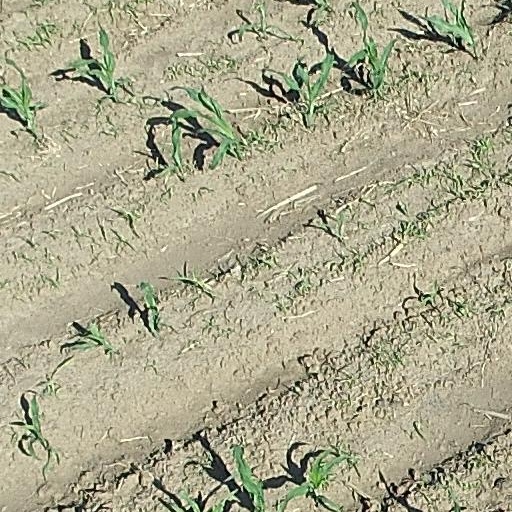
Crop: maize; corn